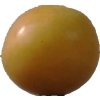
Label: cherry_wax